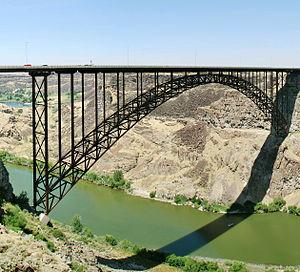
Cette liste des ponts en arc les plus grands au monde recense les ponts en arc présentant des portées supérieures à 200 m, classées par ordre décroissant de longueur. Cet indicateur de classement est le plus couramment utilisé pour hiérarchiser les ponts en arc. Si un pont a une longueur de travée supérieure à un autre, ce n'est pas pour autant que sa longueur de rive à rive ou de culée à culée est supérieure à celle de celui-ci.
Cet article a pour vocation de présenter une liste de ponts remarquables aux États-Unis, soit par leurs caractéristiques dimensionnelles, soit par leur intérêt architectural ou historique.